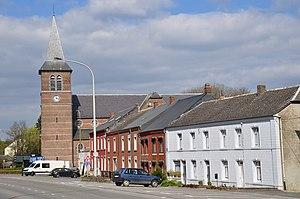
Centre ville de Cul-des-Sarts, avec l'église Saints Pierre et Paul (Commune de Couvin, Province de Namur, Belgique).
Cul-des-Sarts est un village à l'extrême sud de la botte du Hainaut et du Namurois, à la frontière française, sur la route de Couvin à Regniowez en France. Administrativement, il fait partie de la ville de Couvin, dans la province de Namur. C'était une commune à part entière avant la fusion des communes de 1977.